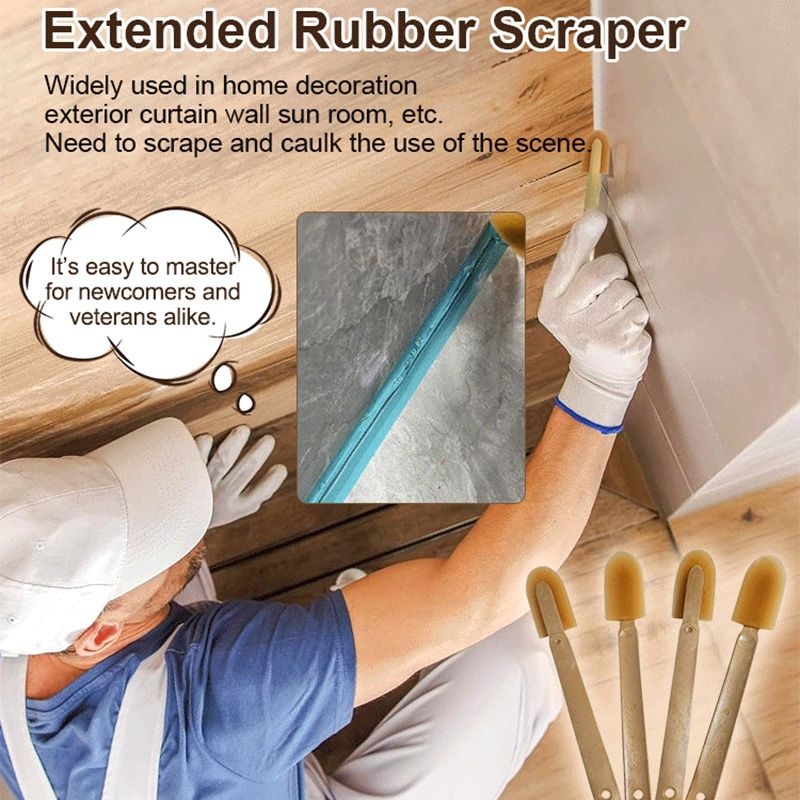
👍✅Outil de calfeutrage à spatule en caoutchouc de longueur étendue
Fatigué du calfeutrage grossier ? Application parfaite du mastic et lissage Réalisez un calfeutrage et une étanchéité précis et professionnels avec notre outil de calfeutrage à spatule en caoutchouc de longueur étendue.Cet outil polyvalent est conçu pour une large gamme d'applications, ce qui en fait un incontournable pour un professionnel, un travailleur de la décoration, un bricoleur ou un entrepreneur professionnel. Dites adieu aux applications de mastic salissantes et inégales et profitez des avantages d’un travail de qualité professionnelle. CARACTÉRISTIQUES LAME EN CAOUTCHOUC DE HAUTE QUALITÉ : La lame en caoutchouc durable est conçue pour une application douce et uniforme du mastic, de l'adhésif ou du calfeutrage, garantissant une finition propre sans excès de dégâts ni de gaspillage. UTILISATION POLYVALENTE : Parfait pour sceller les espaces dans les cuisines, les salles de bains, les fenêtres, les portes, etc. Il convient également pour lisser les lignes de coulis, appliquer de l'adhésif, sceller et diverses autres tâches. LONGUEUR PROLONGÉE : La portée plus longue de cette spatule vous permet d'accéder facilement aux zones restreintes et difficiles d'accès, ce qui la rend idéale pour calfeutrer le long des bords, des coins et des joints. POIGNÉE ERGONOMIQUE : La poignée confortable et ergonomique offre une prise sûre, réduisant la fatigue de la main lors d'une utilisation prolongée et permettant un contrôle précis. FACILE À NETTOYER : La lame en caoutchouc est facile à nettoyer, garantissant qu'elle est prête pour une utilisation répétée. Il suffit de l'essuyer ou de la rincer à l'eau. CONSTRUCTION DURABLE : Conçu pour durer, cet outil de calfeutrage est fabriqué à partir de matériaux de haute qualité, garantissant sa longévité et sa fiabilité pour plusieurs projets. SPÉCIFICATION Matériel: Caoutchouc polyuréthane Matériau du manche : plastique. Longueur du manche : 280 mm, 290 mm Taille de la spatule : 22*56 mm, 28*64 mm, 36*72 mm, 44*85 mm. LE FORFAIT COMPREND 2/4 * outil de calfeutrage à spatule en caoutchouc de longueur étendue NOTE Veuillez permettre de légères erreurs de mesure dues à la mesure manuelle. En raison des différents effets de moniteur et de lumière, la couleur réelle de l'article peut être légèrement différente de la couleur montrée sur les images.
Brand: boutiquefortun
Category: Hardware > Tools > Caulking Tools > Caulk Smoothers